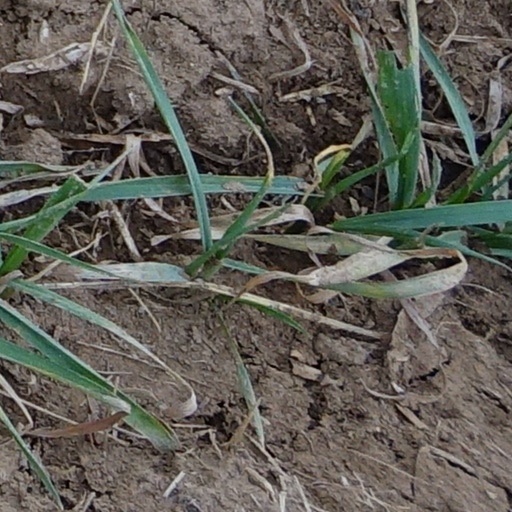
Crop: wheat